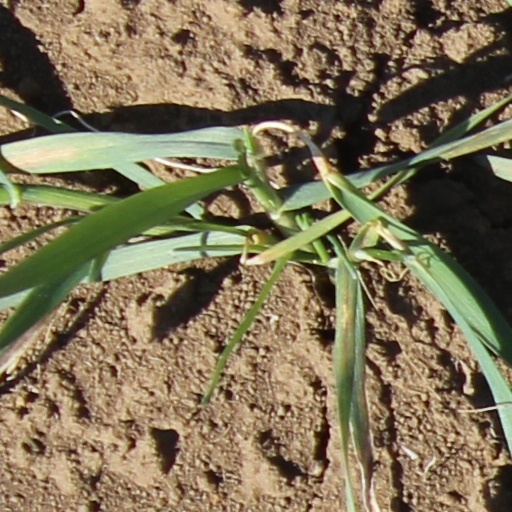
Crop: wheat